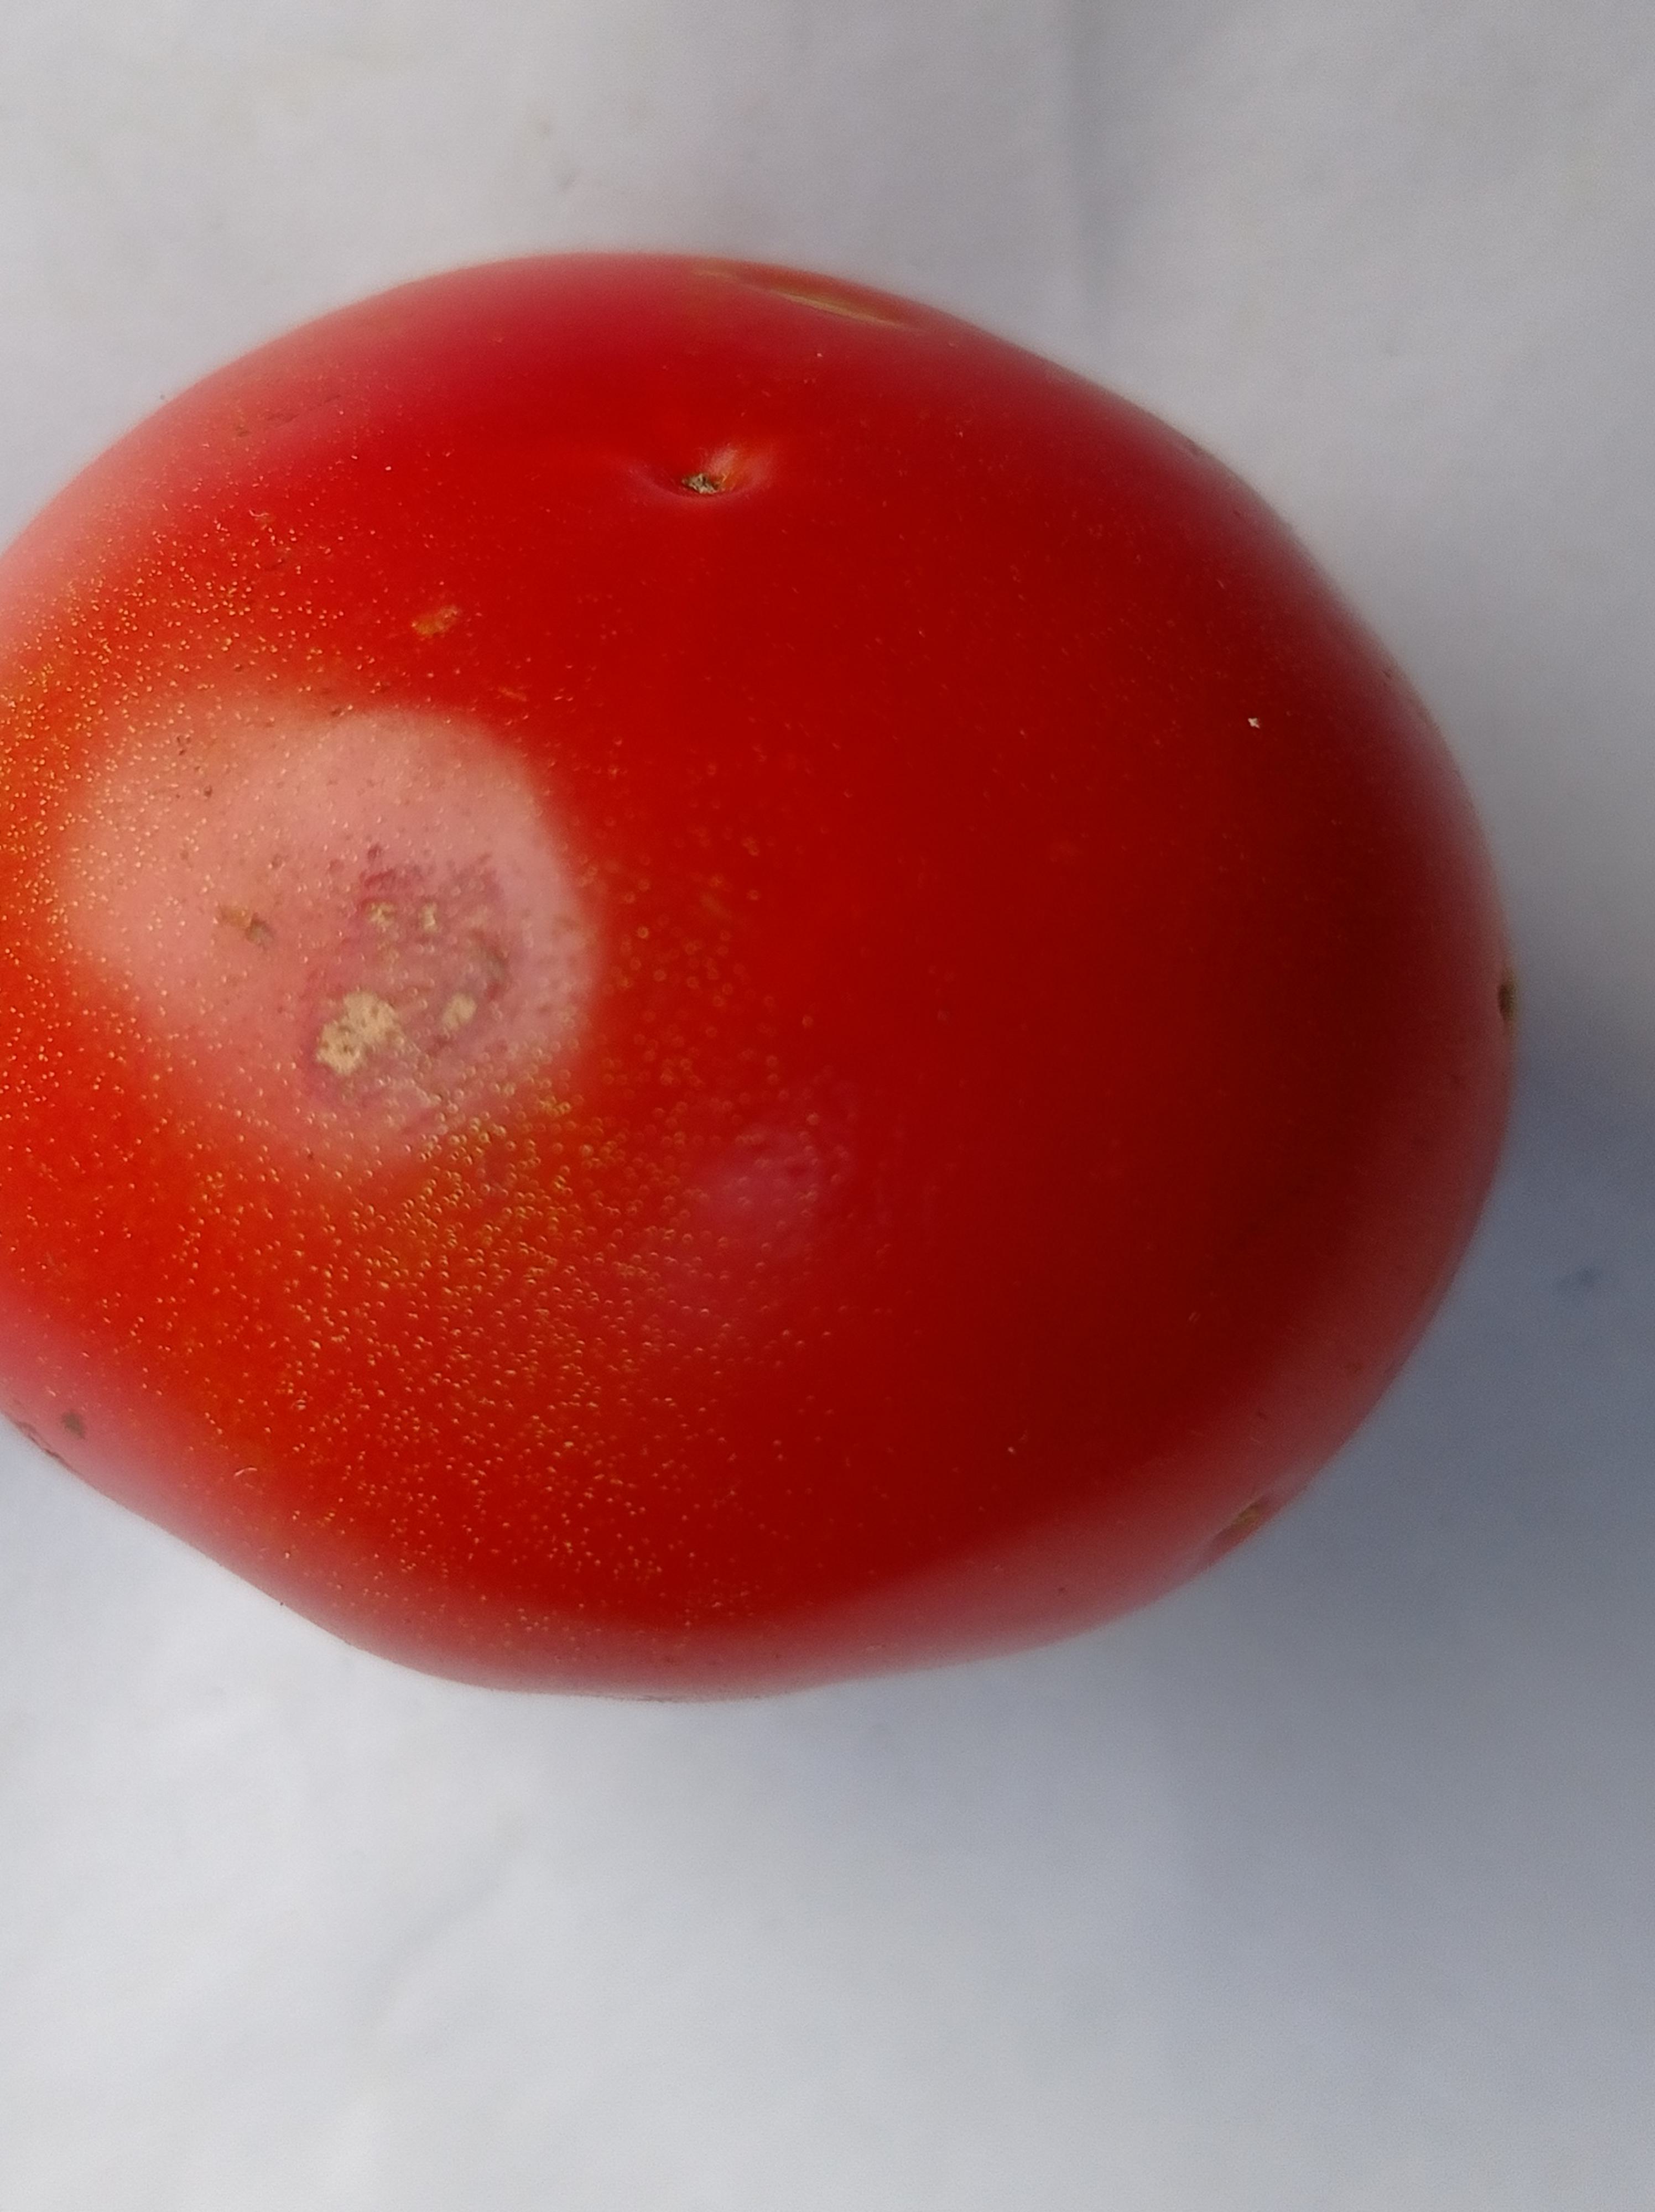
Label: Fresh